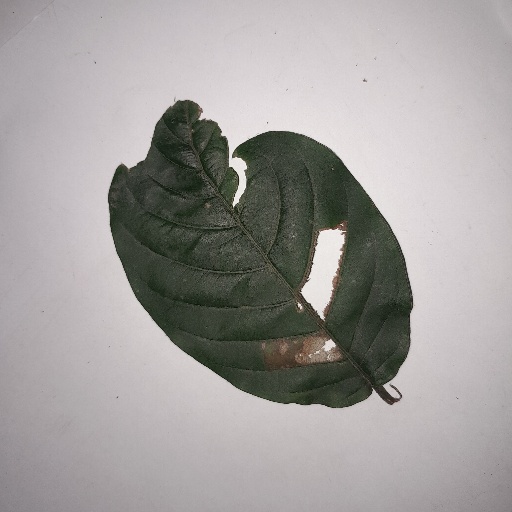
Species: HariTaki
Leaf condition: Bacterial Spot